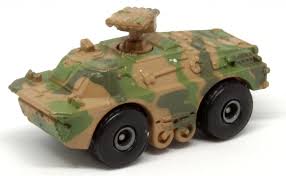
Label: BTR